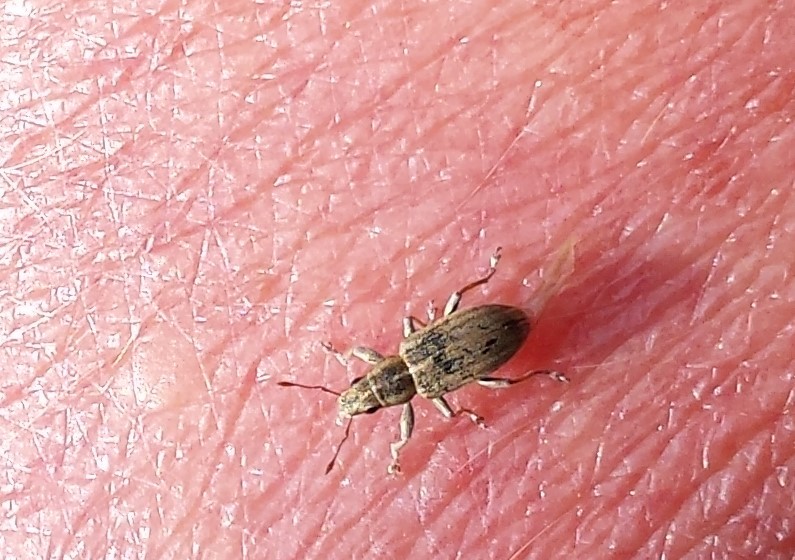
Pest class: pea_leaf_weevil